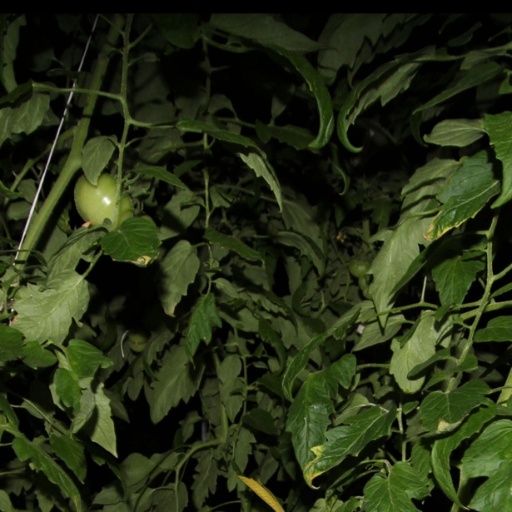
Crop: tomato